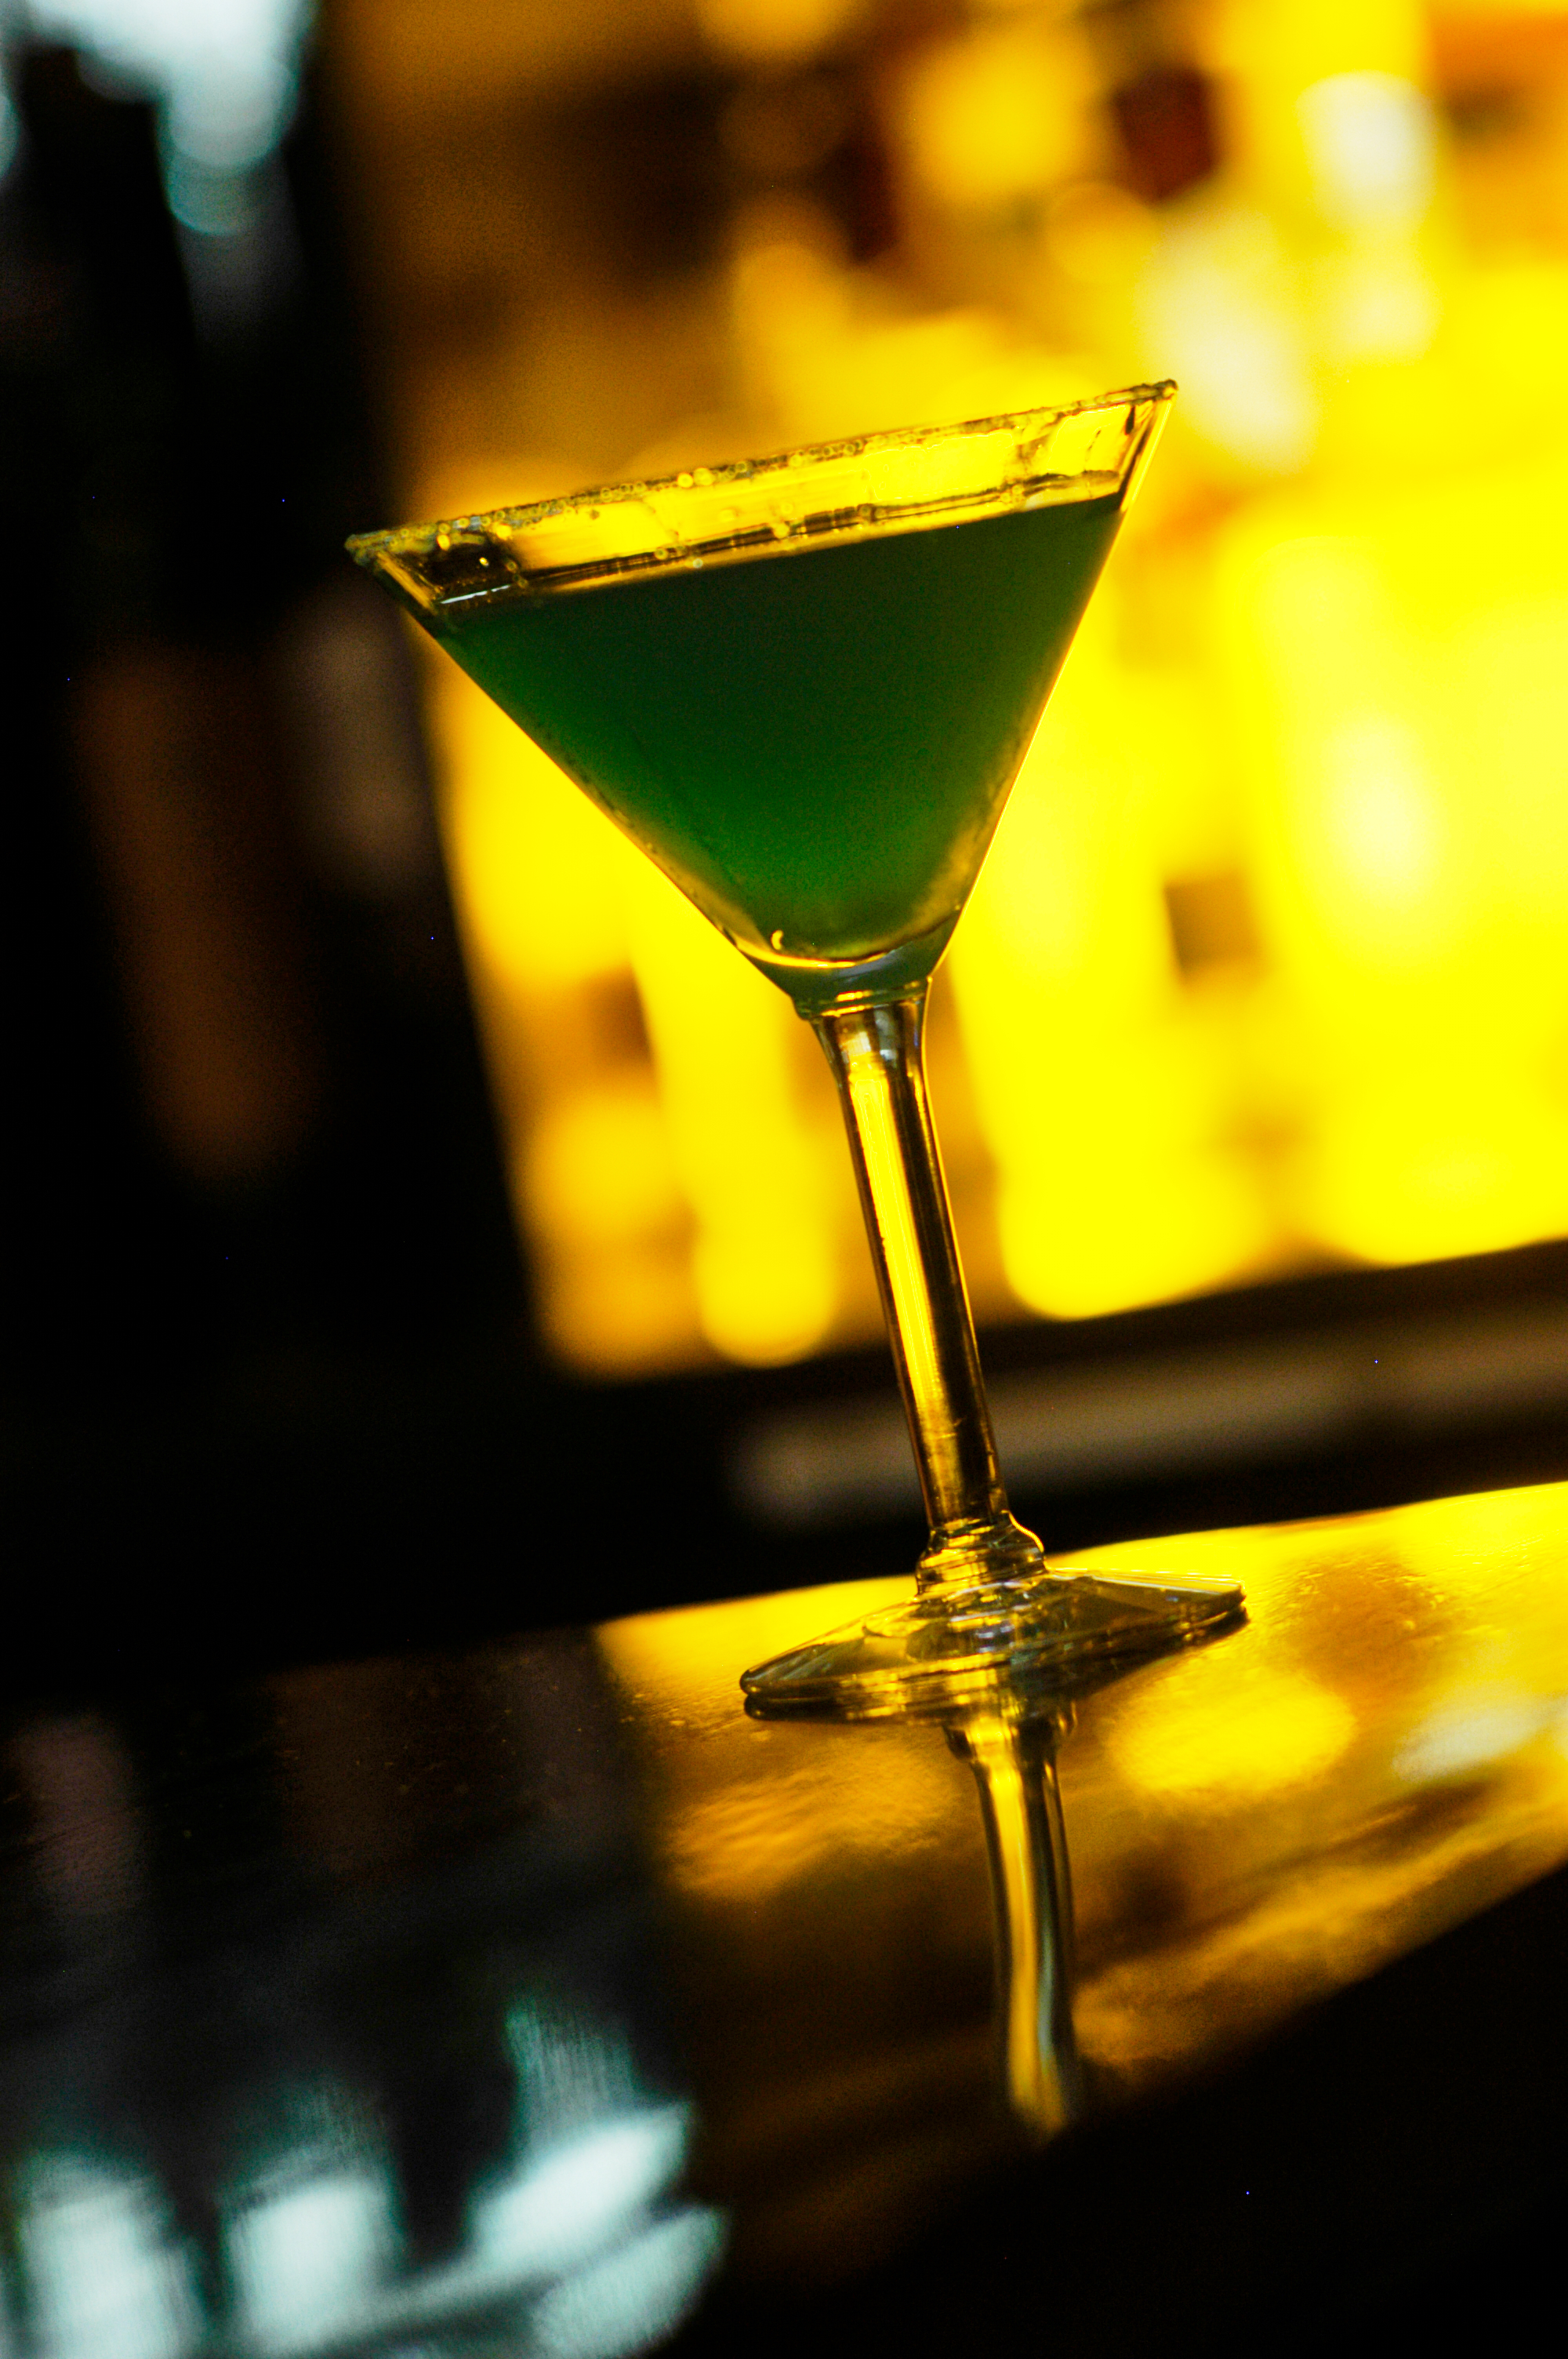
drink, alcoholic beverage, liqueur, classic cocktail, martini glass, distilled beverage, cocktail, bacardi cocktail, martini, Appletini, alcohol, daiquiri, sour, non alcoholic beverage, wine cocktail, gimlet, glass, cocktail garnish, champagne cocktail, margarita, Vodka martini, champagne stemware, stemware, drinkware, aviation, curacao